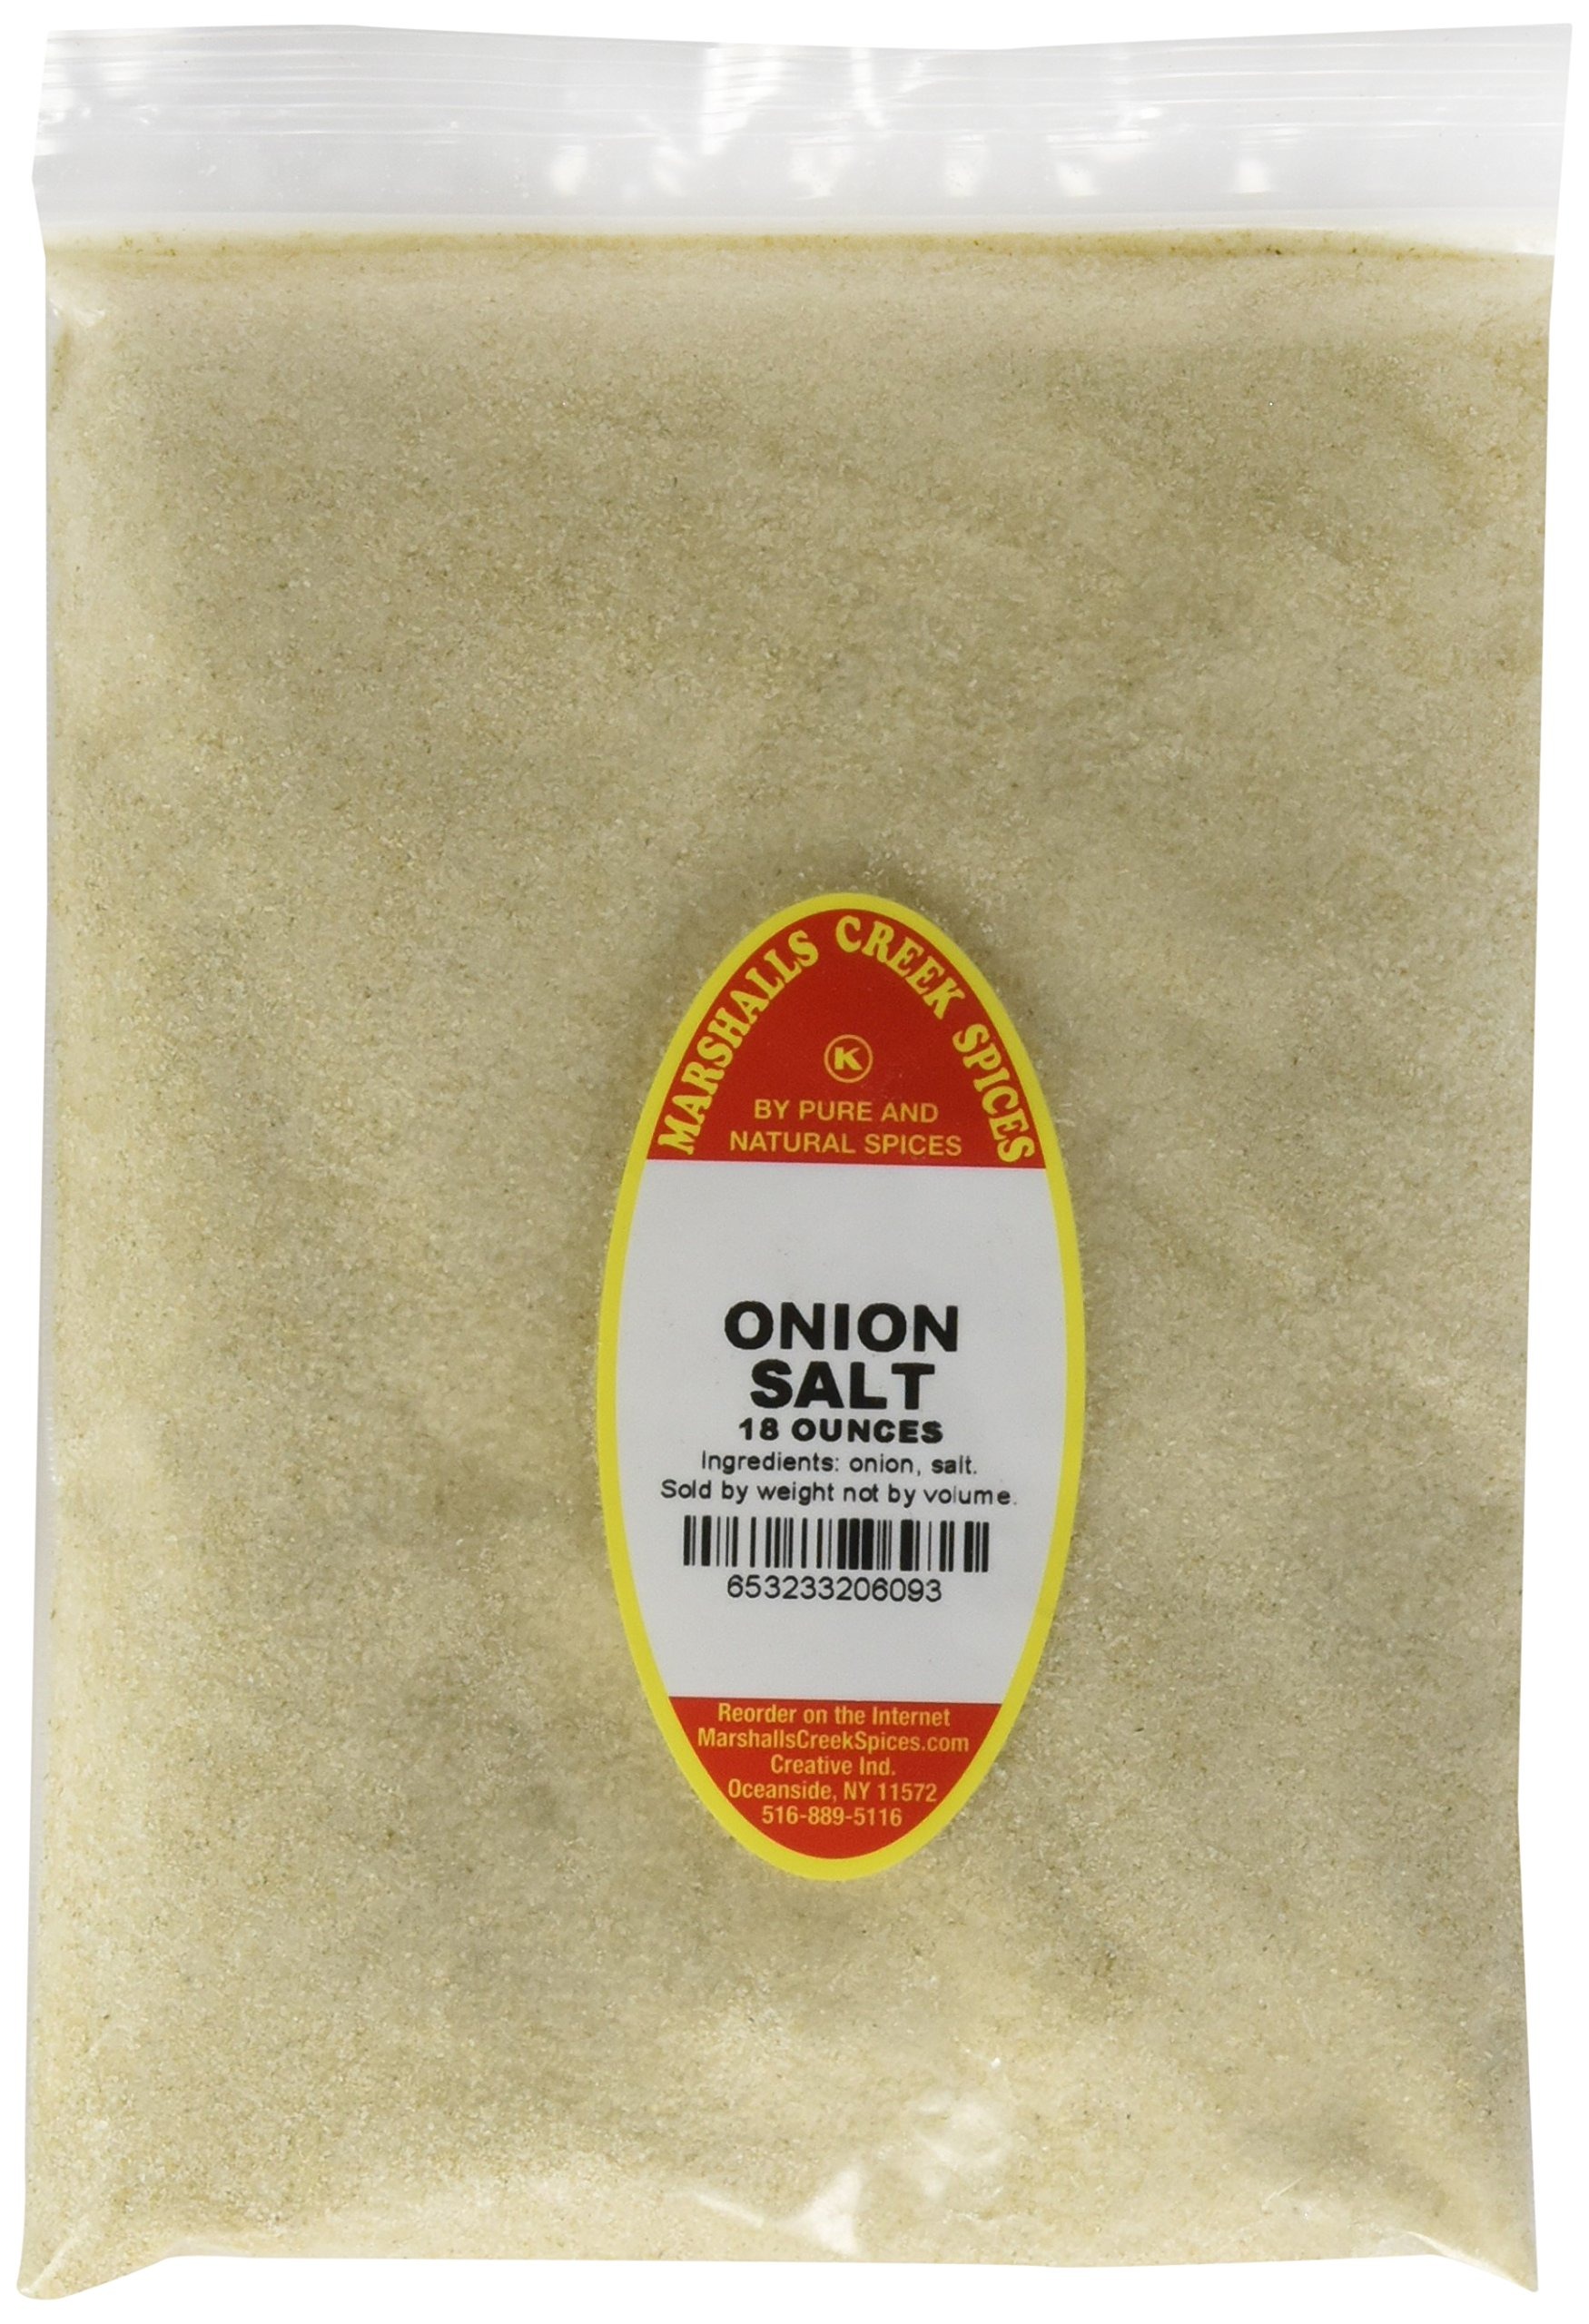
Item Name: Marshall’s Creek Spices Kosher Onion Salt Refill, 18 Ounce
Bullet Point 1: Marshalls Creek Spices buys in small quantities and packs weekly providing the freshest spices possible. Fresher spices means more flavor and a longer shelf life.
Bullet Point 2: No Fillers
Bullet Point 3: No MSG
Bullet Point 4: All Natural
Value: 18.0
Unit: ounce

Price: 2.79